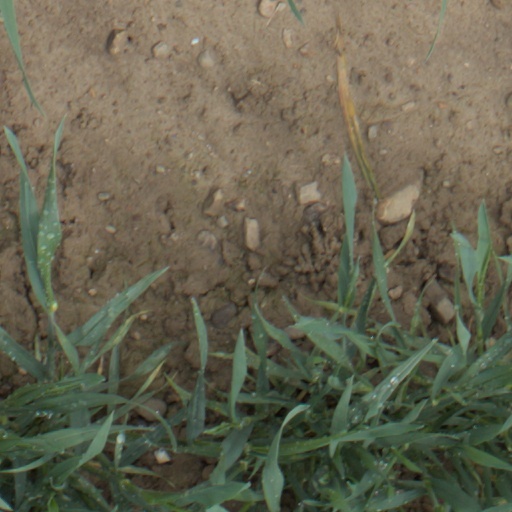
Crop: wheat